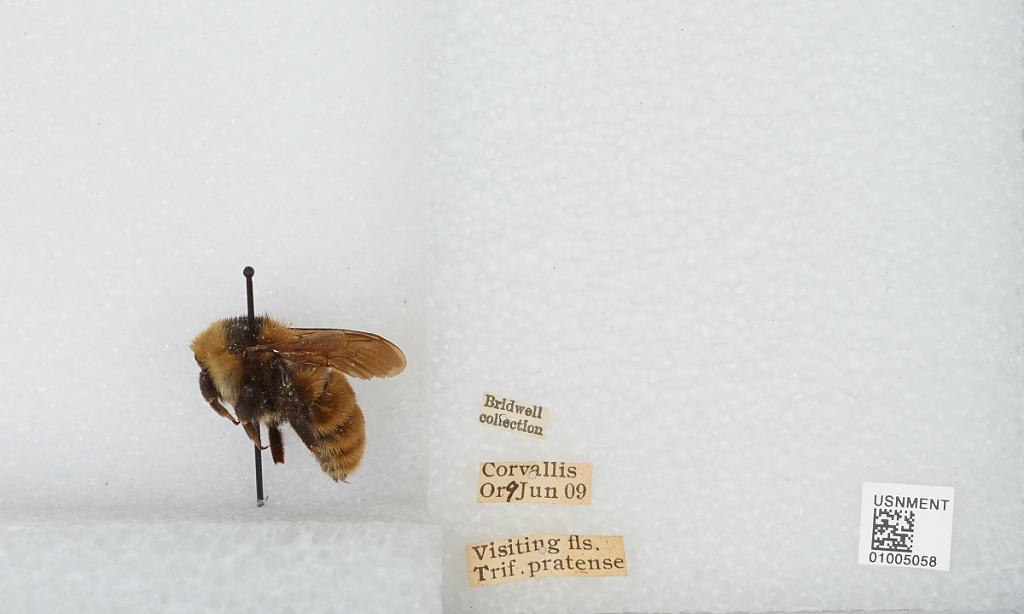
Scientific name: Bombus (Subterraneobombus) appositus Cresson
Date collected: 1909-6-9
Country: United States
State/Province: Oregon
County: Benton
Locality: Corvallis
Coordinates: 44.5667, -123.283